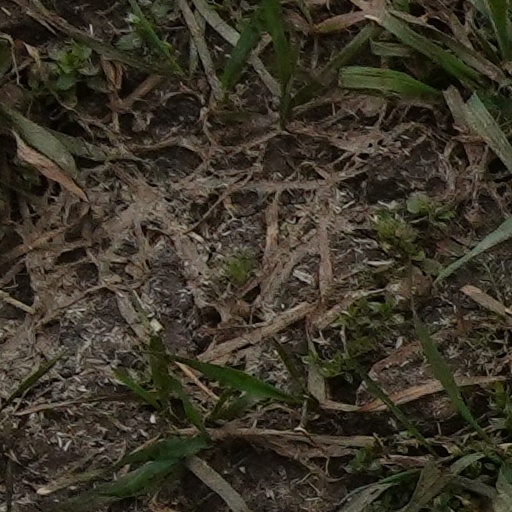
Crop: wheat